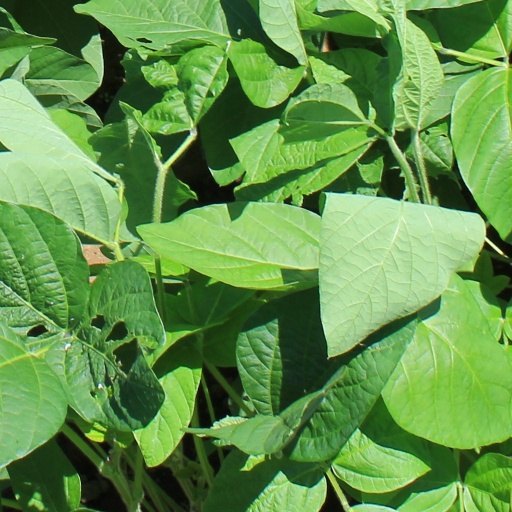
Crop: soybean